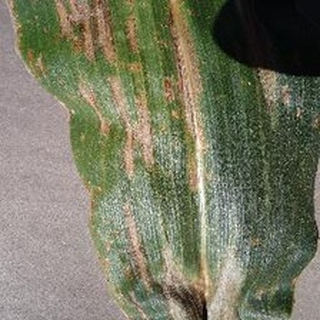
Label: corn_gray_leaf_spot